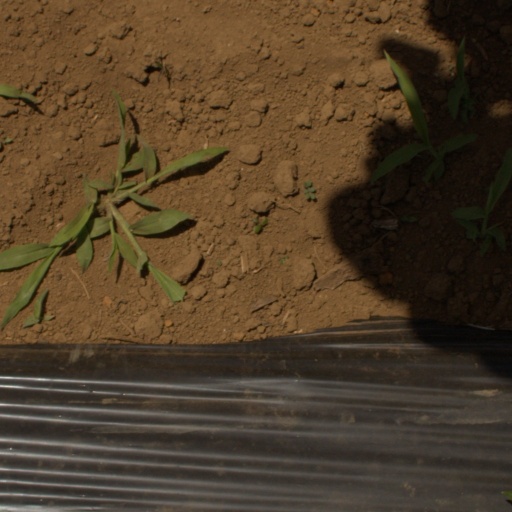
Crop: Jerusalem artichoke